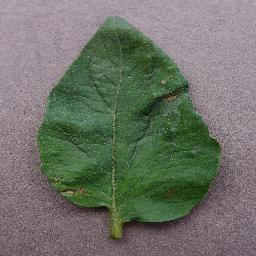
Label: Tomato___Target_Spot